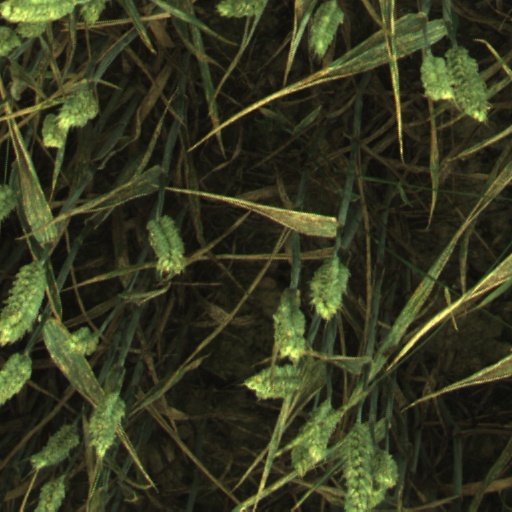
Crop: wheat